Mikoyan MiG-31

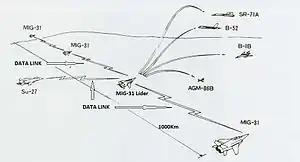
Diagram shows how four MiG-31s can keep up to under control, and how the leader can pass information to friendly fighters.

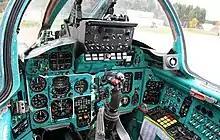
Front seat cockpit of older MiG-31 variant

The aircraft is a two-seater with the rear seat occupant controlling the radar. Although cockpit controls are duplicated across cockpits, it is normal for the aircraft to be flown only from the front seat. The pilot flies the aircraft by means of a centre stick and left hand throttles. The rear cockpit has only two small vision ports on the sides of the canopy. The presence of the WSO (weapon systems operator) in the rear cockpit improves aircraft effectiveness since the WSO is entirely dedicated to radar operations and weapons deployment, thus decreasing the workload of the pilot and increasing efficiency. Both cockpits are fitted with zero/zero ejection seats which allow the crew to eject at any altitude and airspeed.